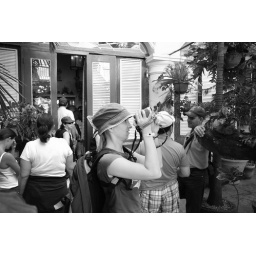
Michelle filming a chicken that just laid an egg in a flower pot